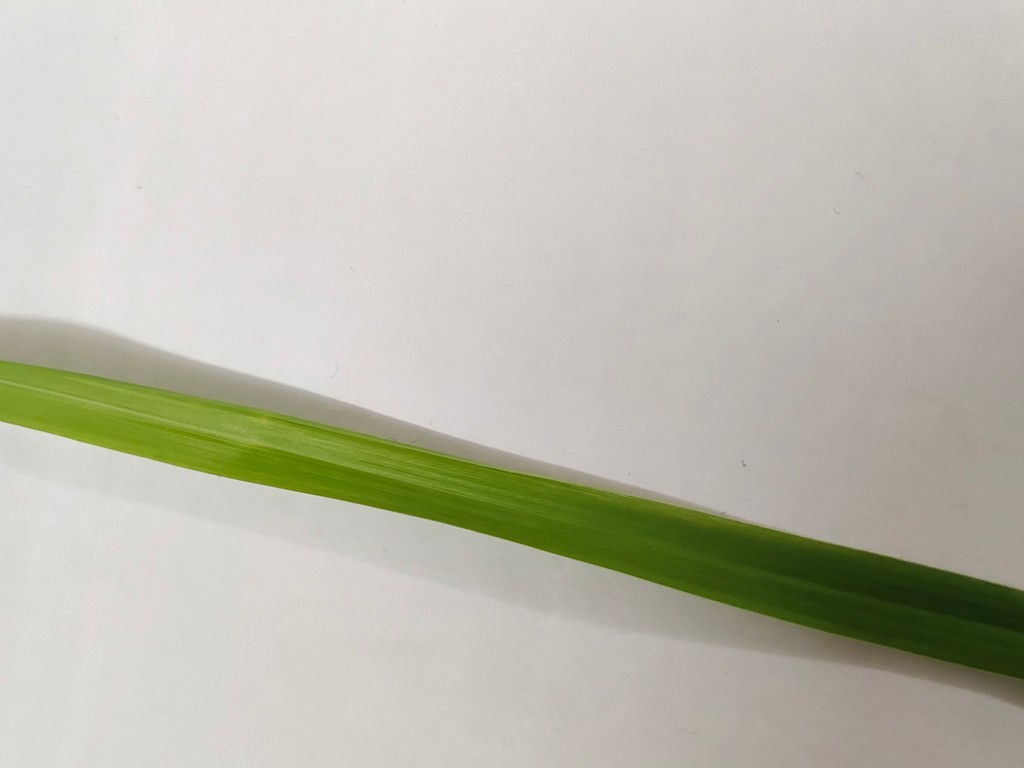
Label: Healthy